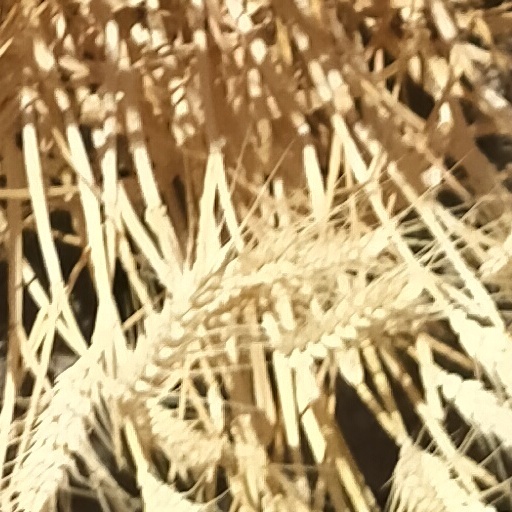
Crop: wheat